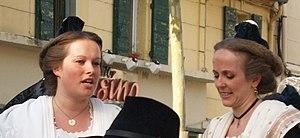
Le titre de reine d'Arles désigne la lauréate d'un concours trisannuel qui vise à élire une ambassadrice de la culture provençale. Il se fonde sur les connaissances des candidates en histoire, littérature, architecture, arts, traditions et du provençal.